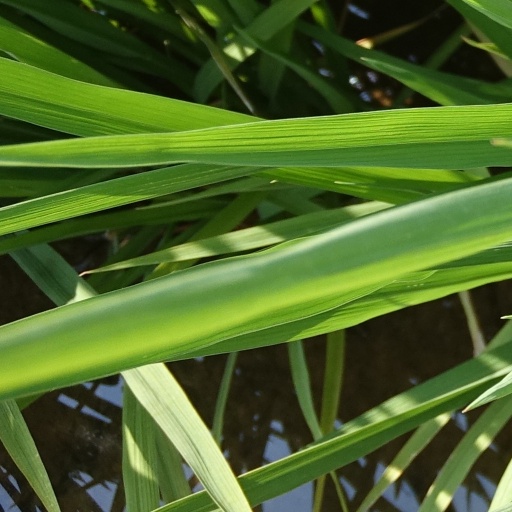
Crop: rice